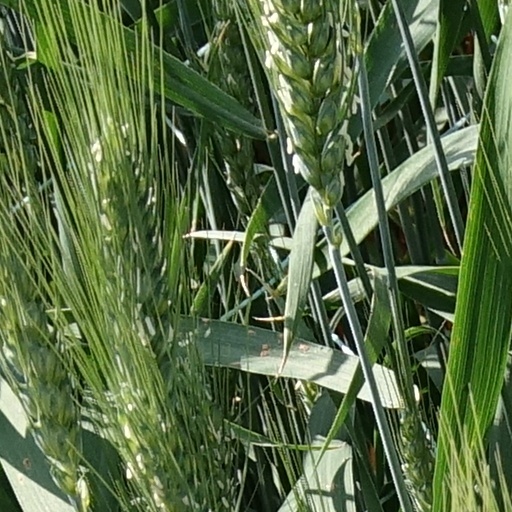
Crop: wheat